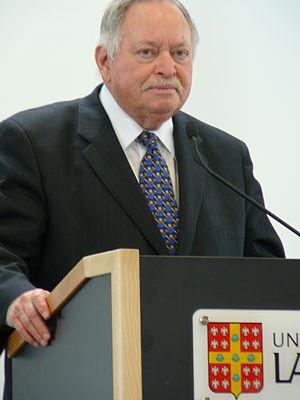
Jacques Parizeau, 26e Premier ministre du Québec donnant une allocution à l'Université Laval de Québec. Photo prise par Joël Truchon 20 mars 2007
Jacques Parizeau, né le 9 août 1930 et mort le 1ᵉʳ juin 2015 à Montréal, est un économiste, haut fonctionnaire, professeur et homme politique québécois. Il est ministre des Finances du Québec de 1976 à 1984, puis devient le 26ᵉ premier ministre du Québec, fonction qu'il occupe du 26 septembre 1994 au 29 janvier 1996. Par son action en tant que haut commis de l'État et ministre des Finances, il contribua de manière importante à l'émergence d'un capitalisme franco-québécois à partir des années 1970.